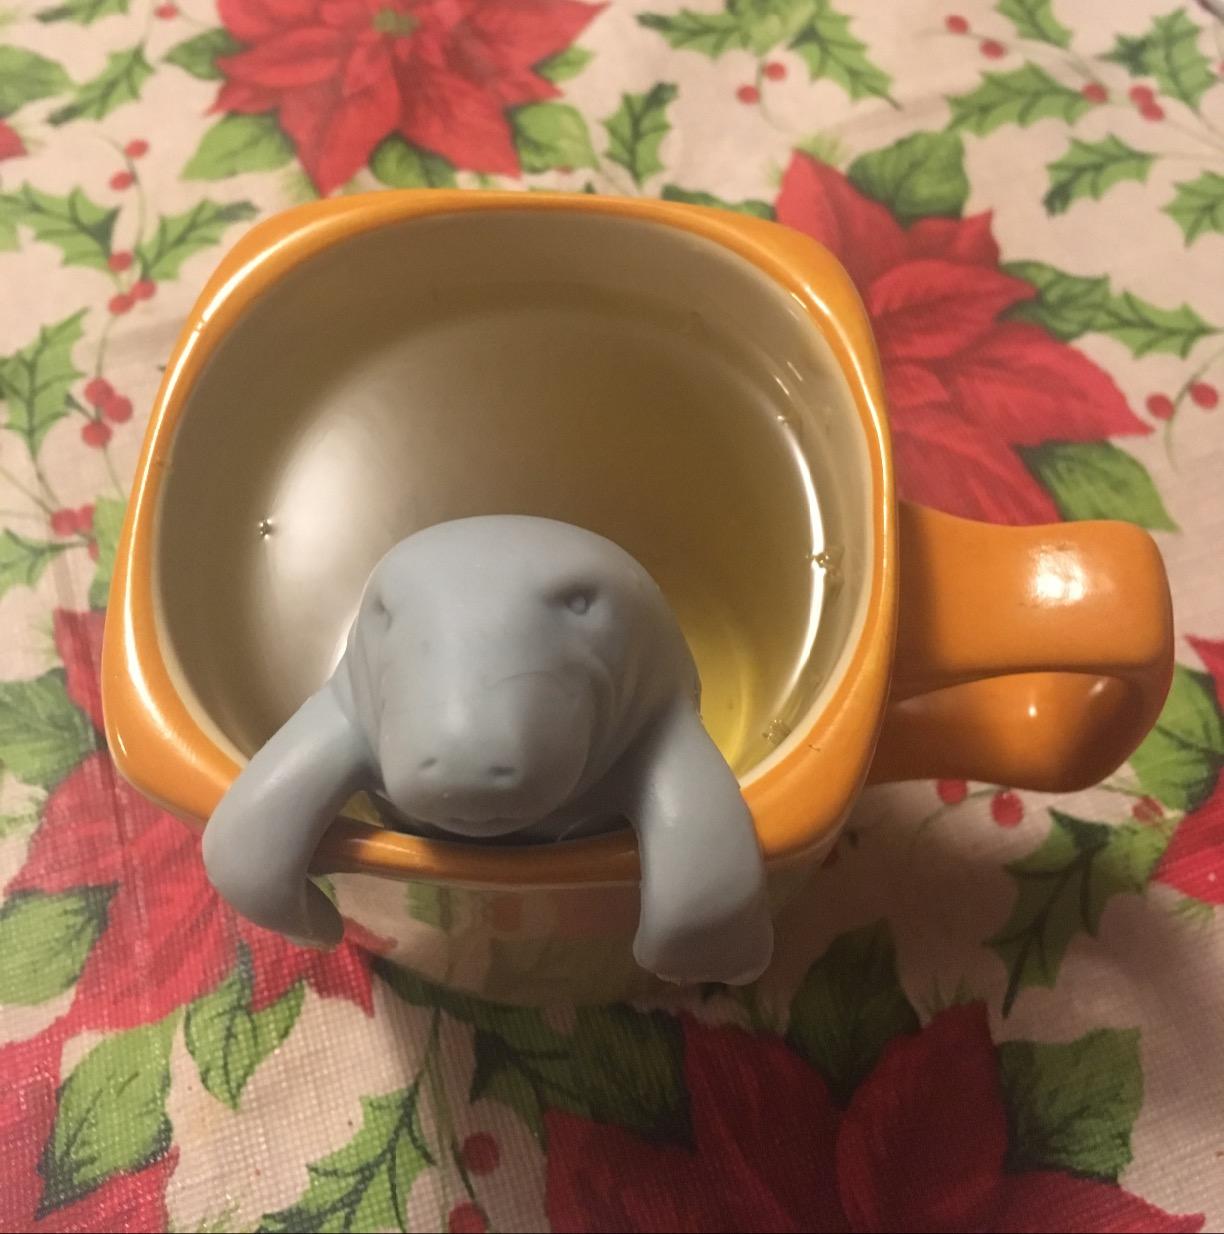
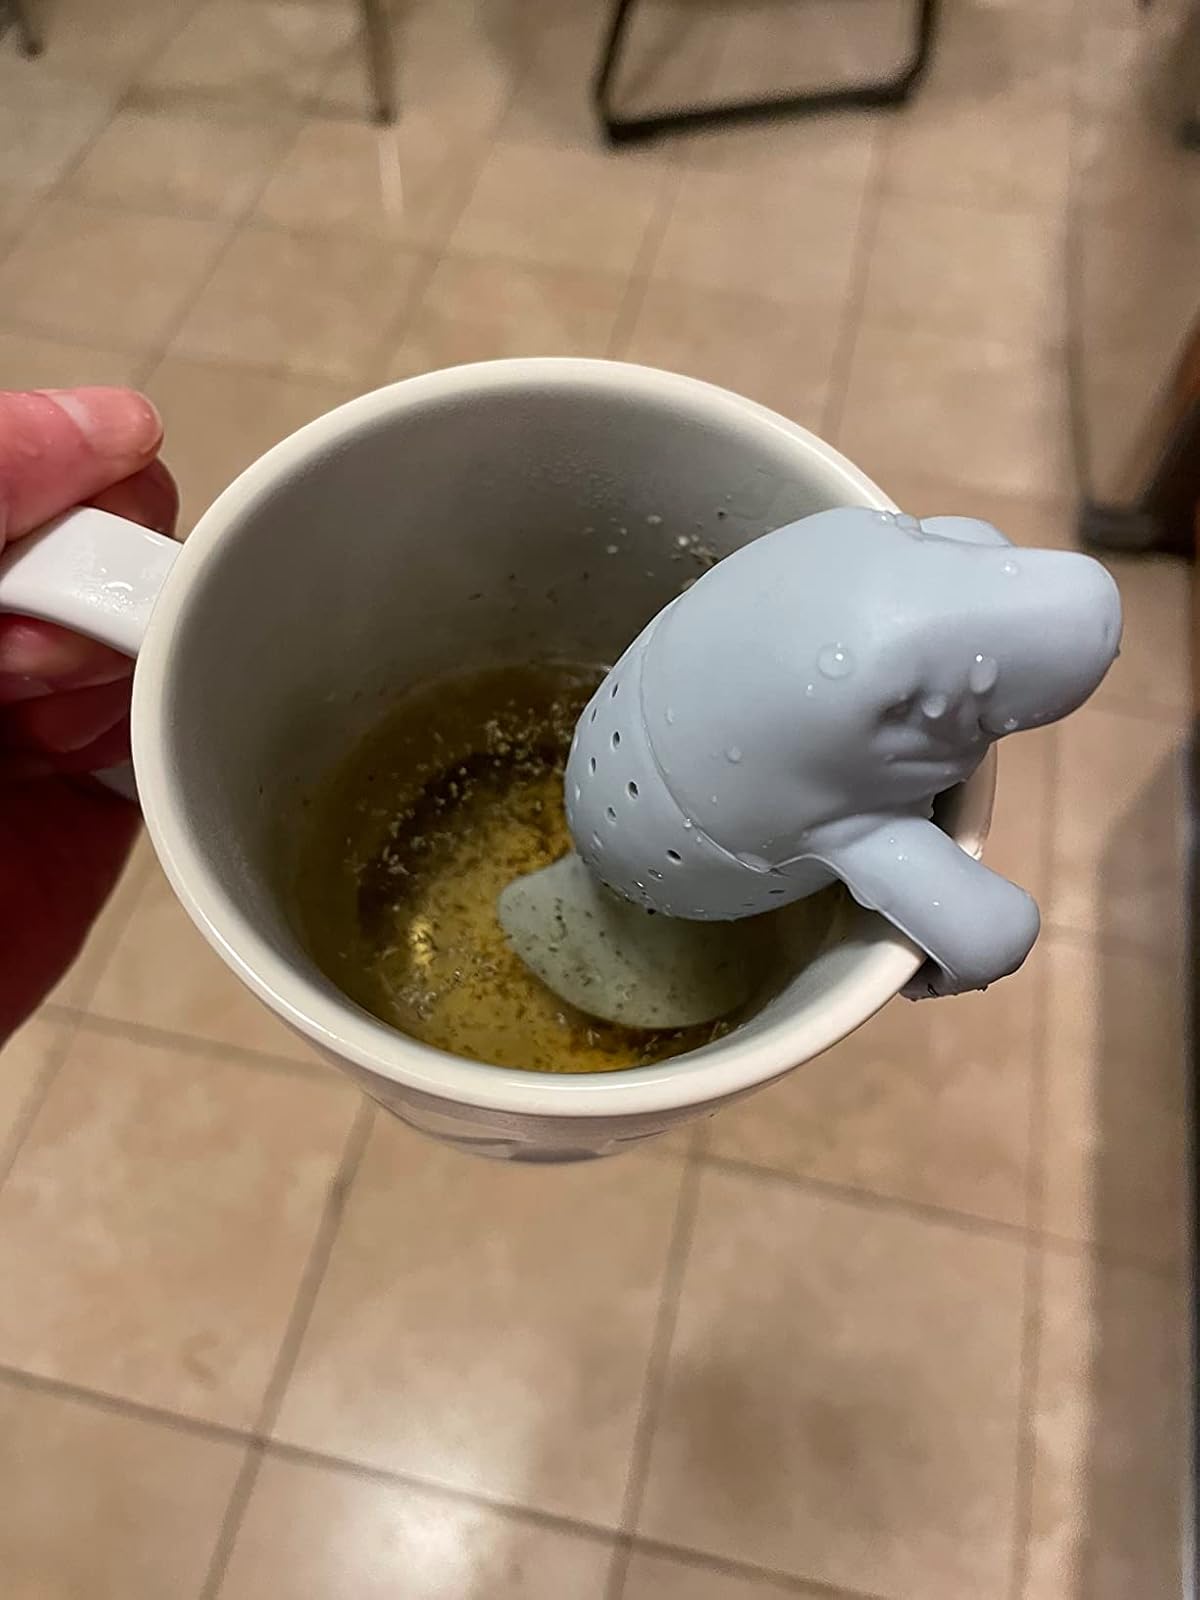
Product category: items_tea
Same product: yes